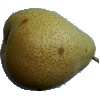
Label: pear_forelle